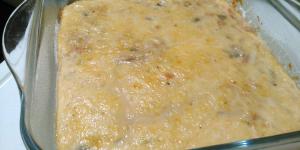
pastel de atun sin pan de molde